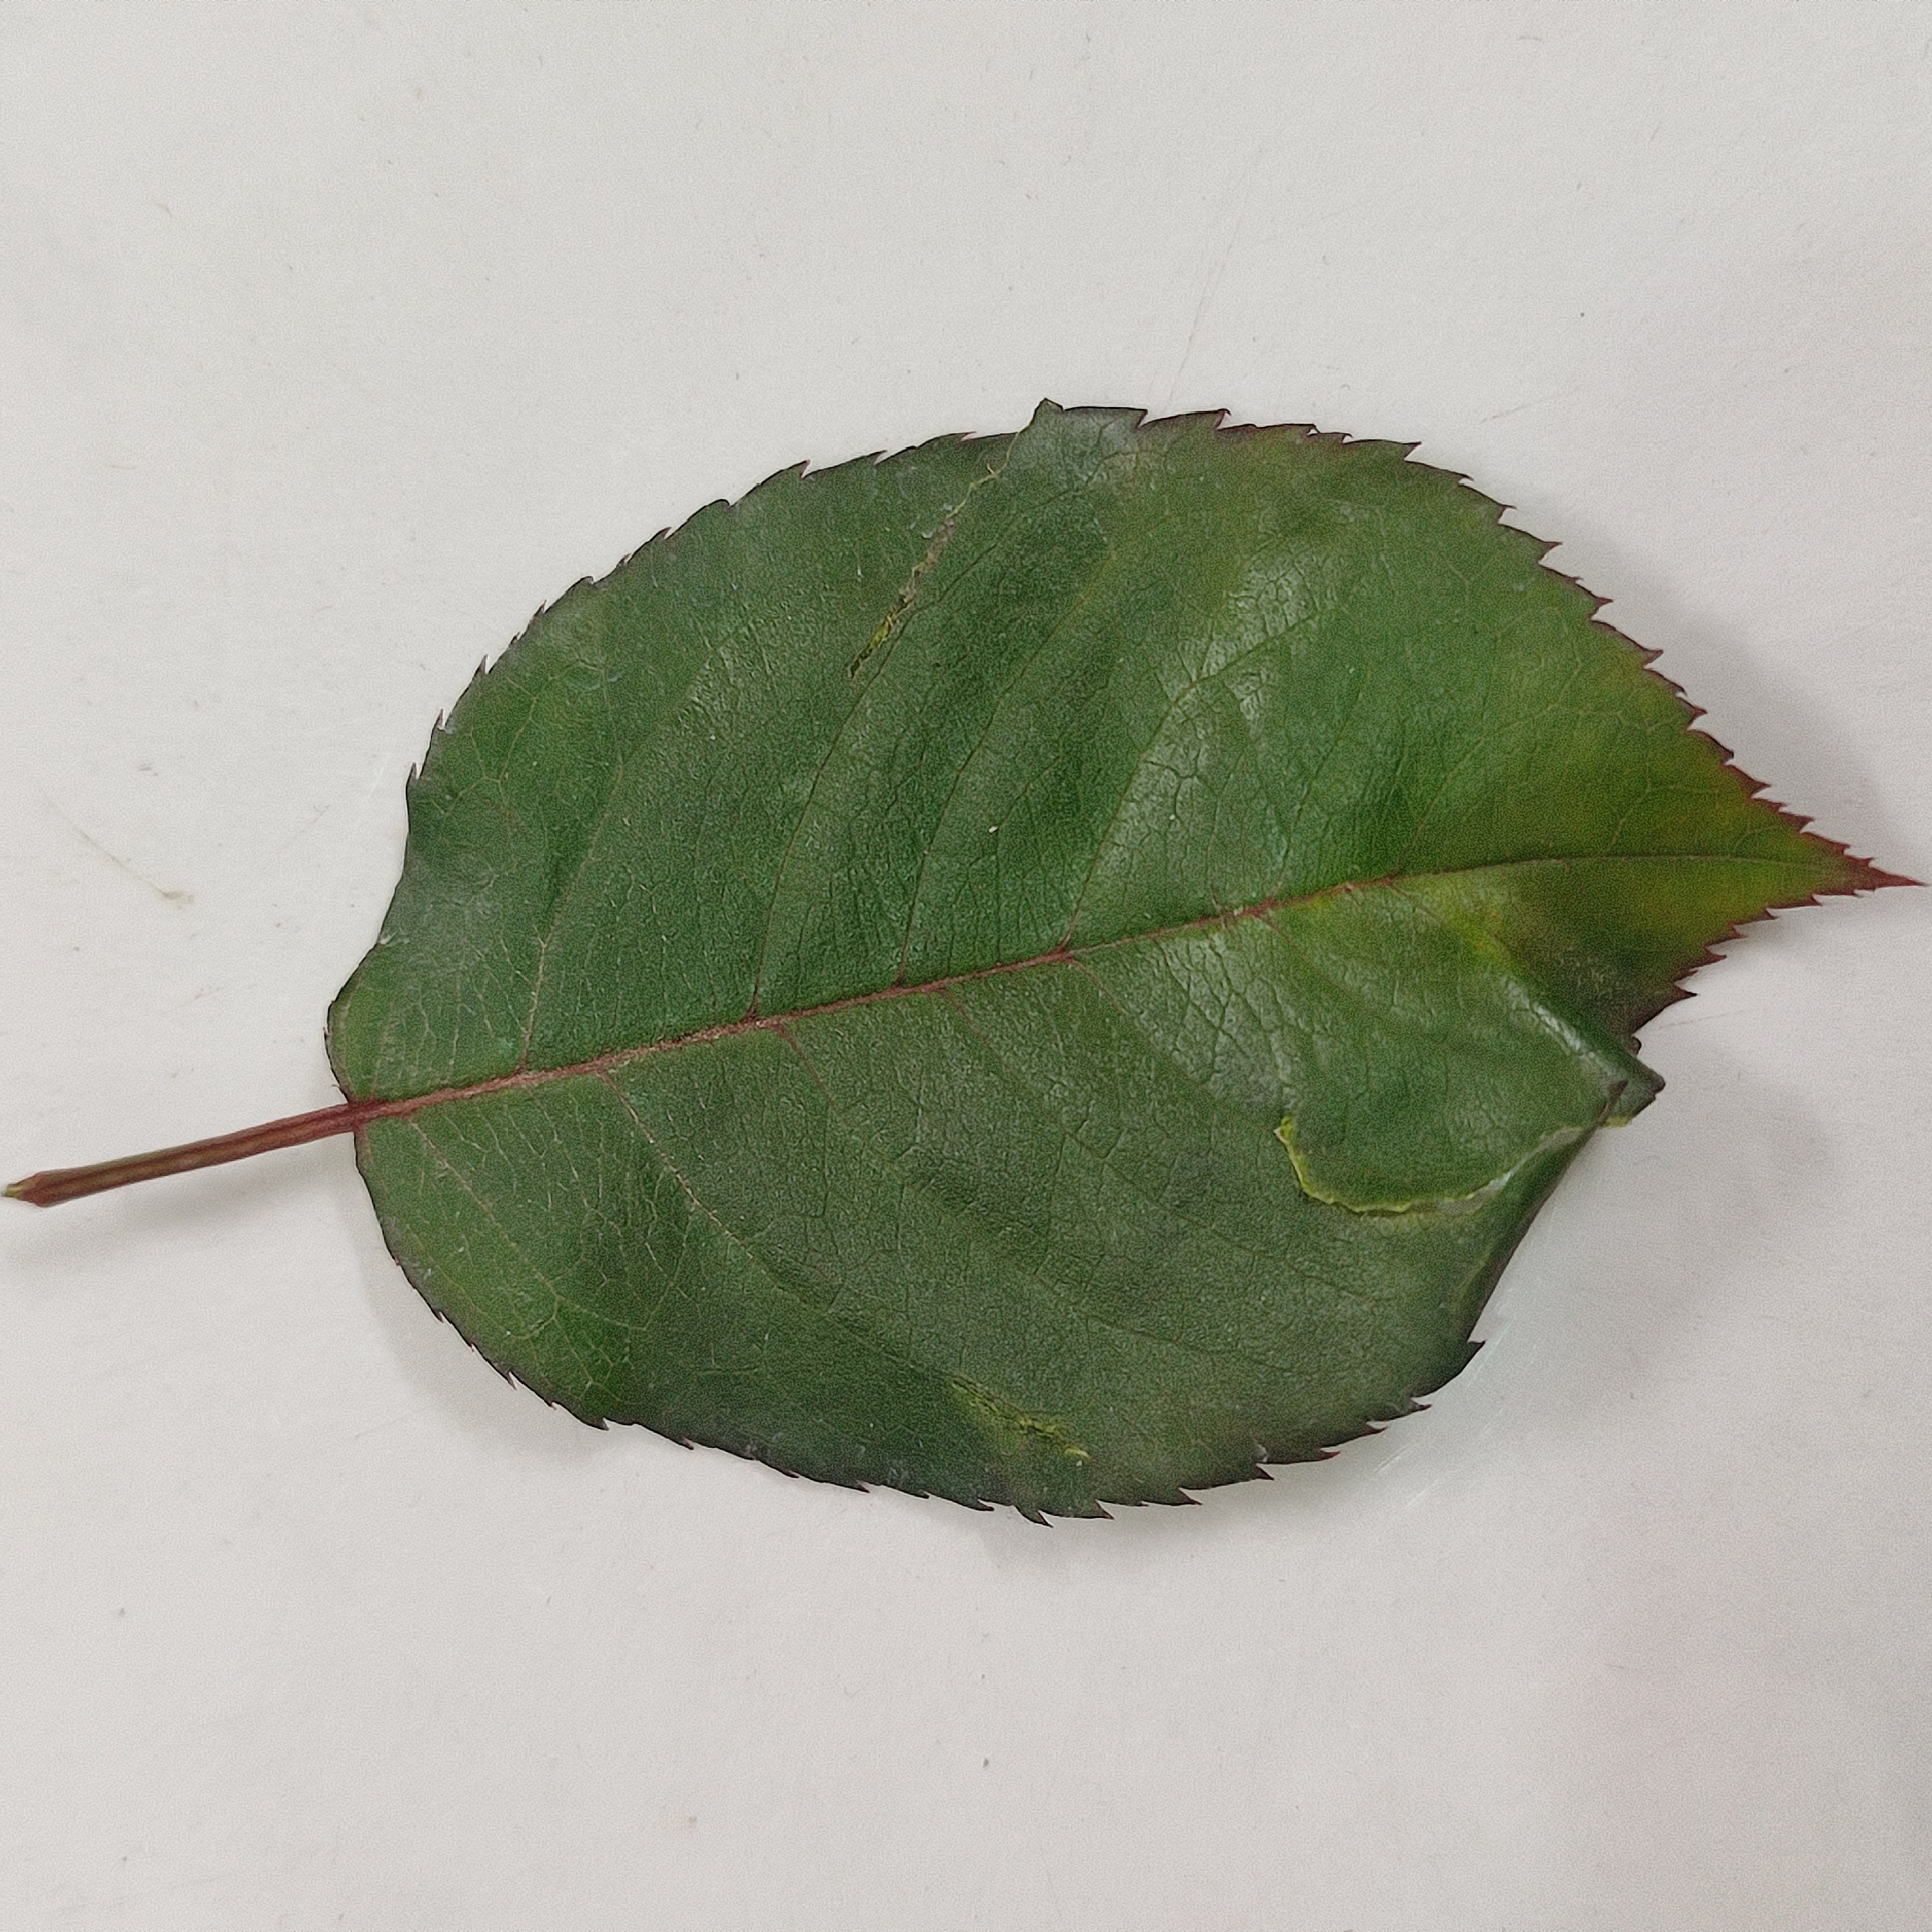
Label: Healthy Leaf